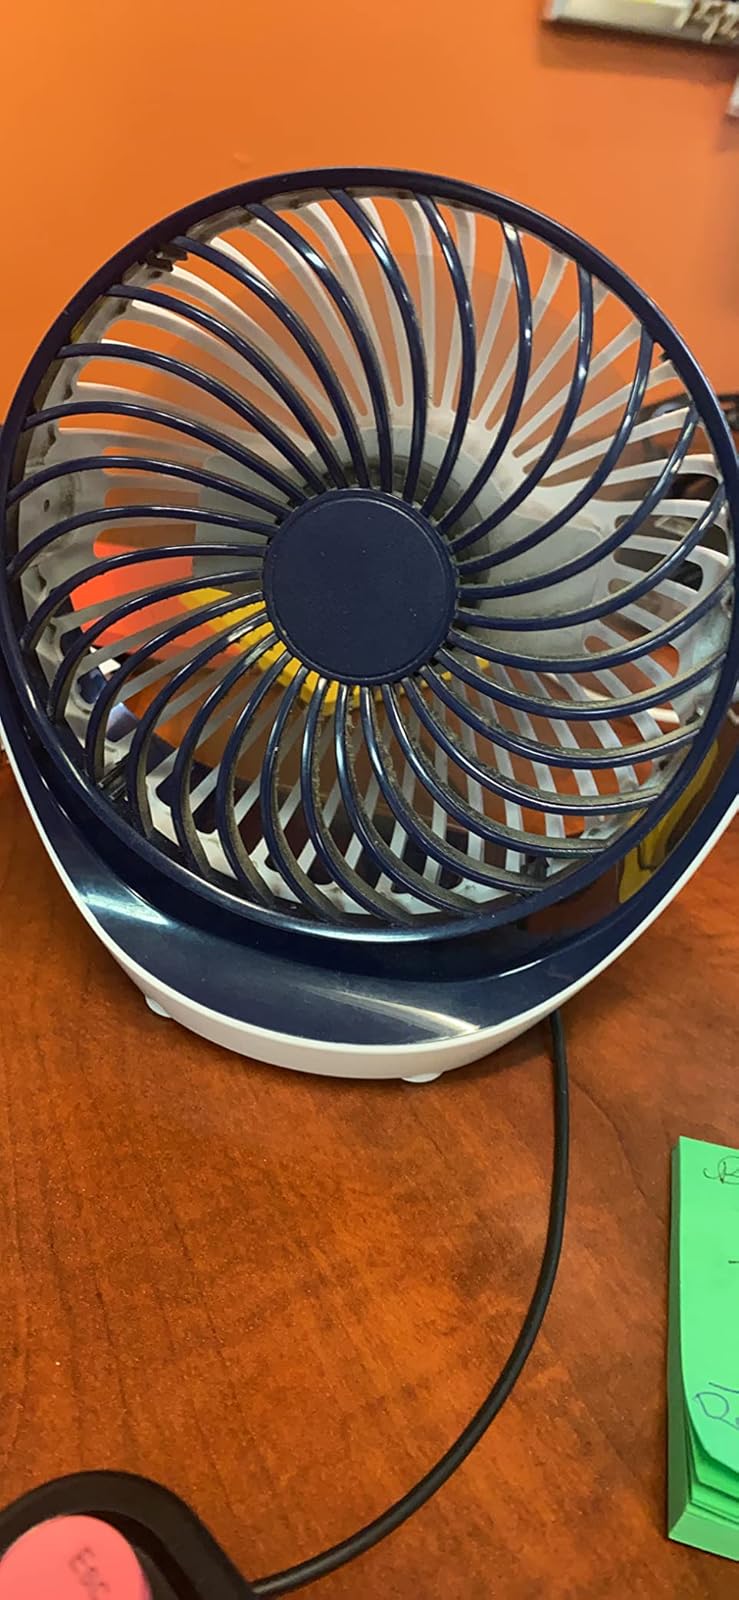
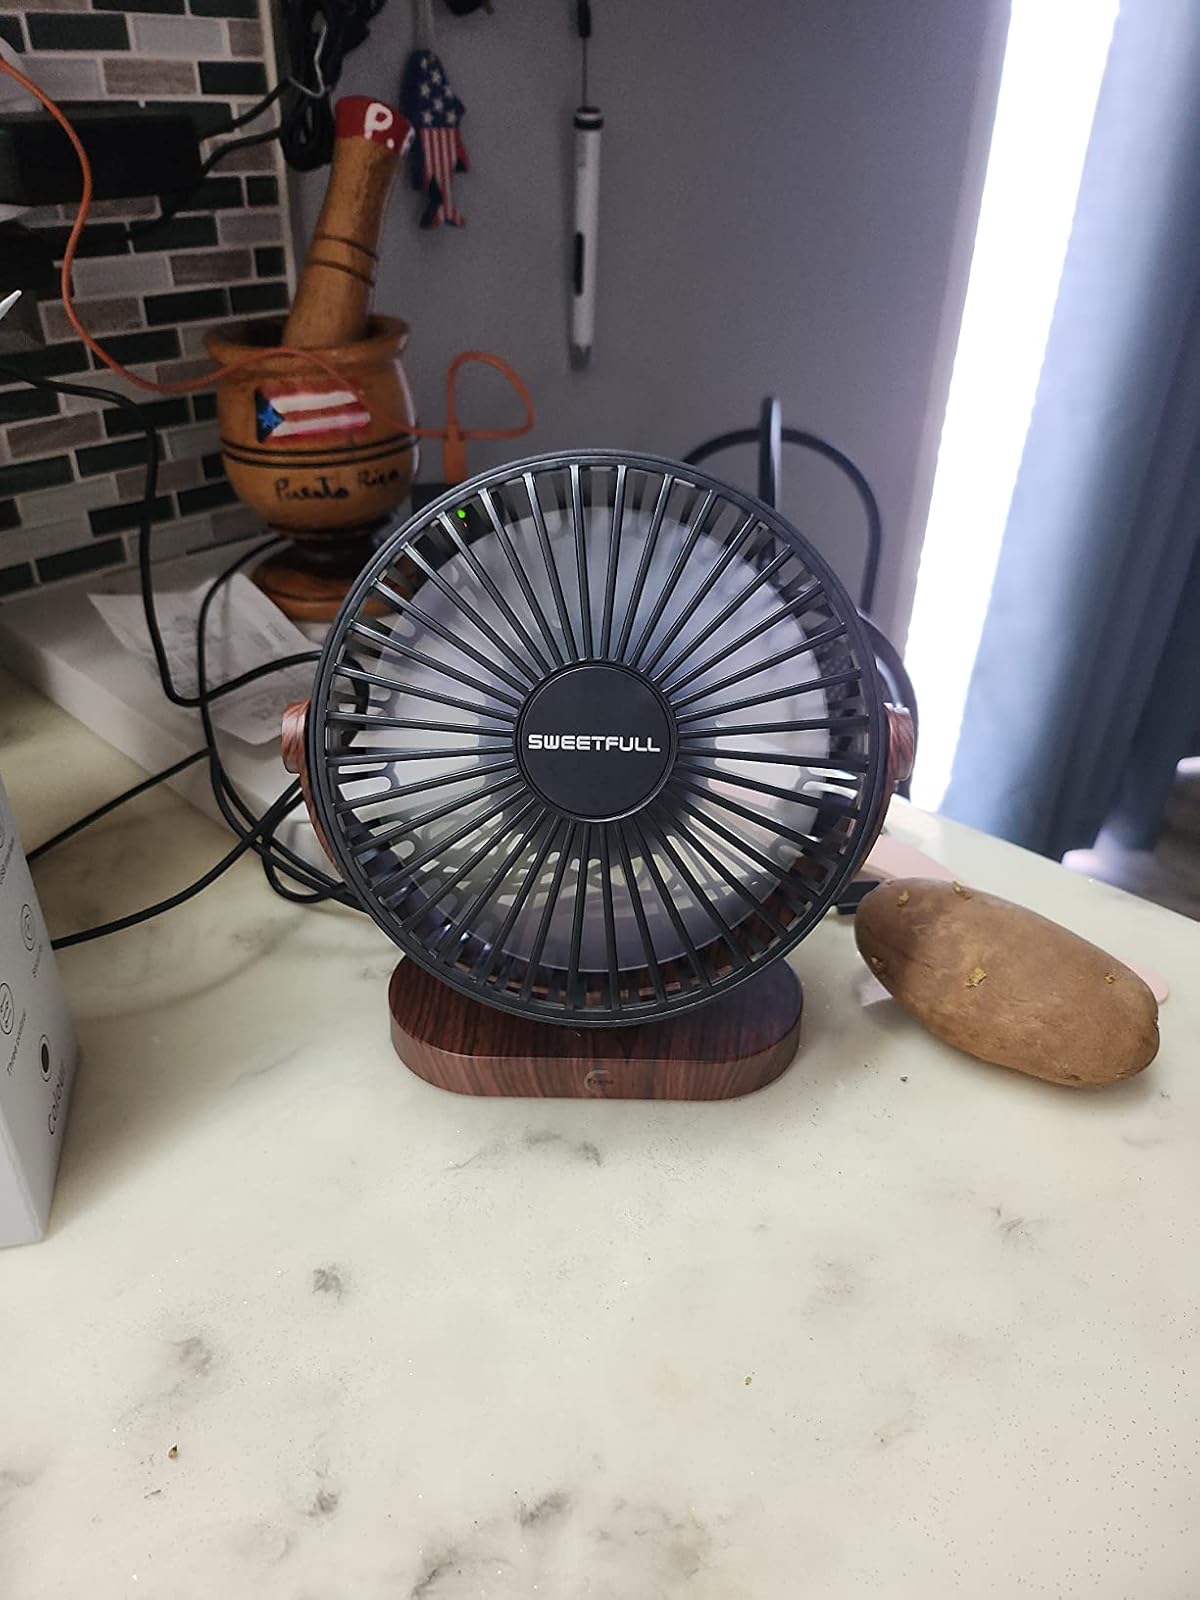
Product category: fan
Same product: no